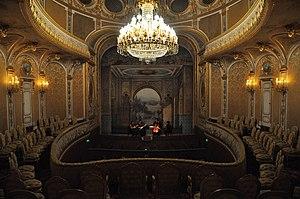
Musiciens du Conservatoire Américain dans le théâtre du Château de Fontainebleau.
Le Conservatoire américain de Fontainebleau est destiné aux musiciens en voie de professionnalisation désireux de se perfectionner auprès des grands maîtres de la musique française, au mois de juillet. Depuis sa naissance en 1921, il est hébergé gratuitement par le château de Fontainebleau et financé par la Fondation des Écoles d'Art Américaines de Fontainebleau, aujourd'hui dirigée par Thérèse Rawson Casadesus et présidée par Louis Schweitzer. Son festival de musique classique est l'un des plus anciens au monde après celui de Bayreuth et favorise la musique contemporaine.